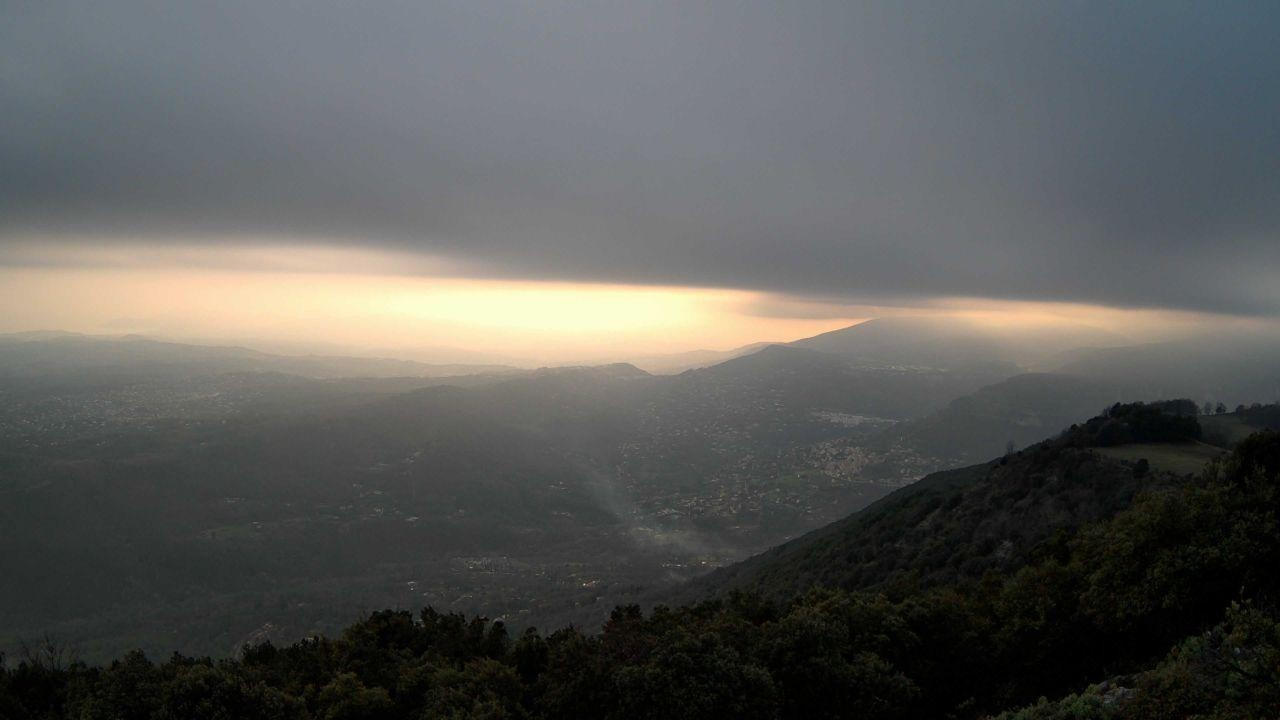
Fire: no
Smoke: yes